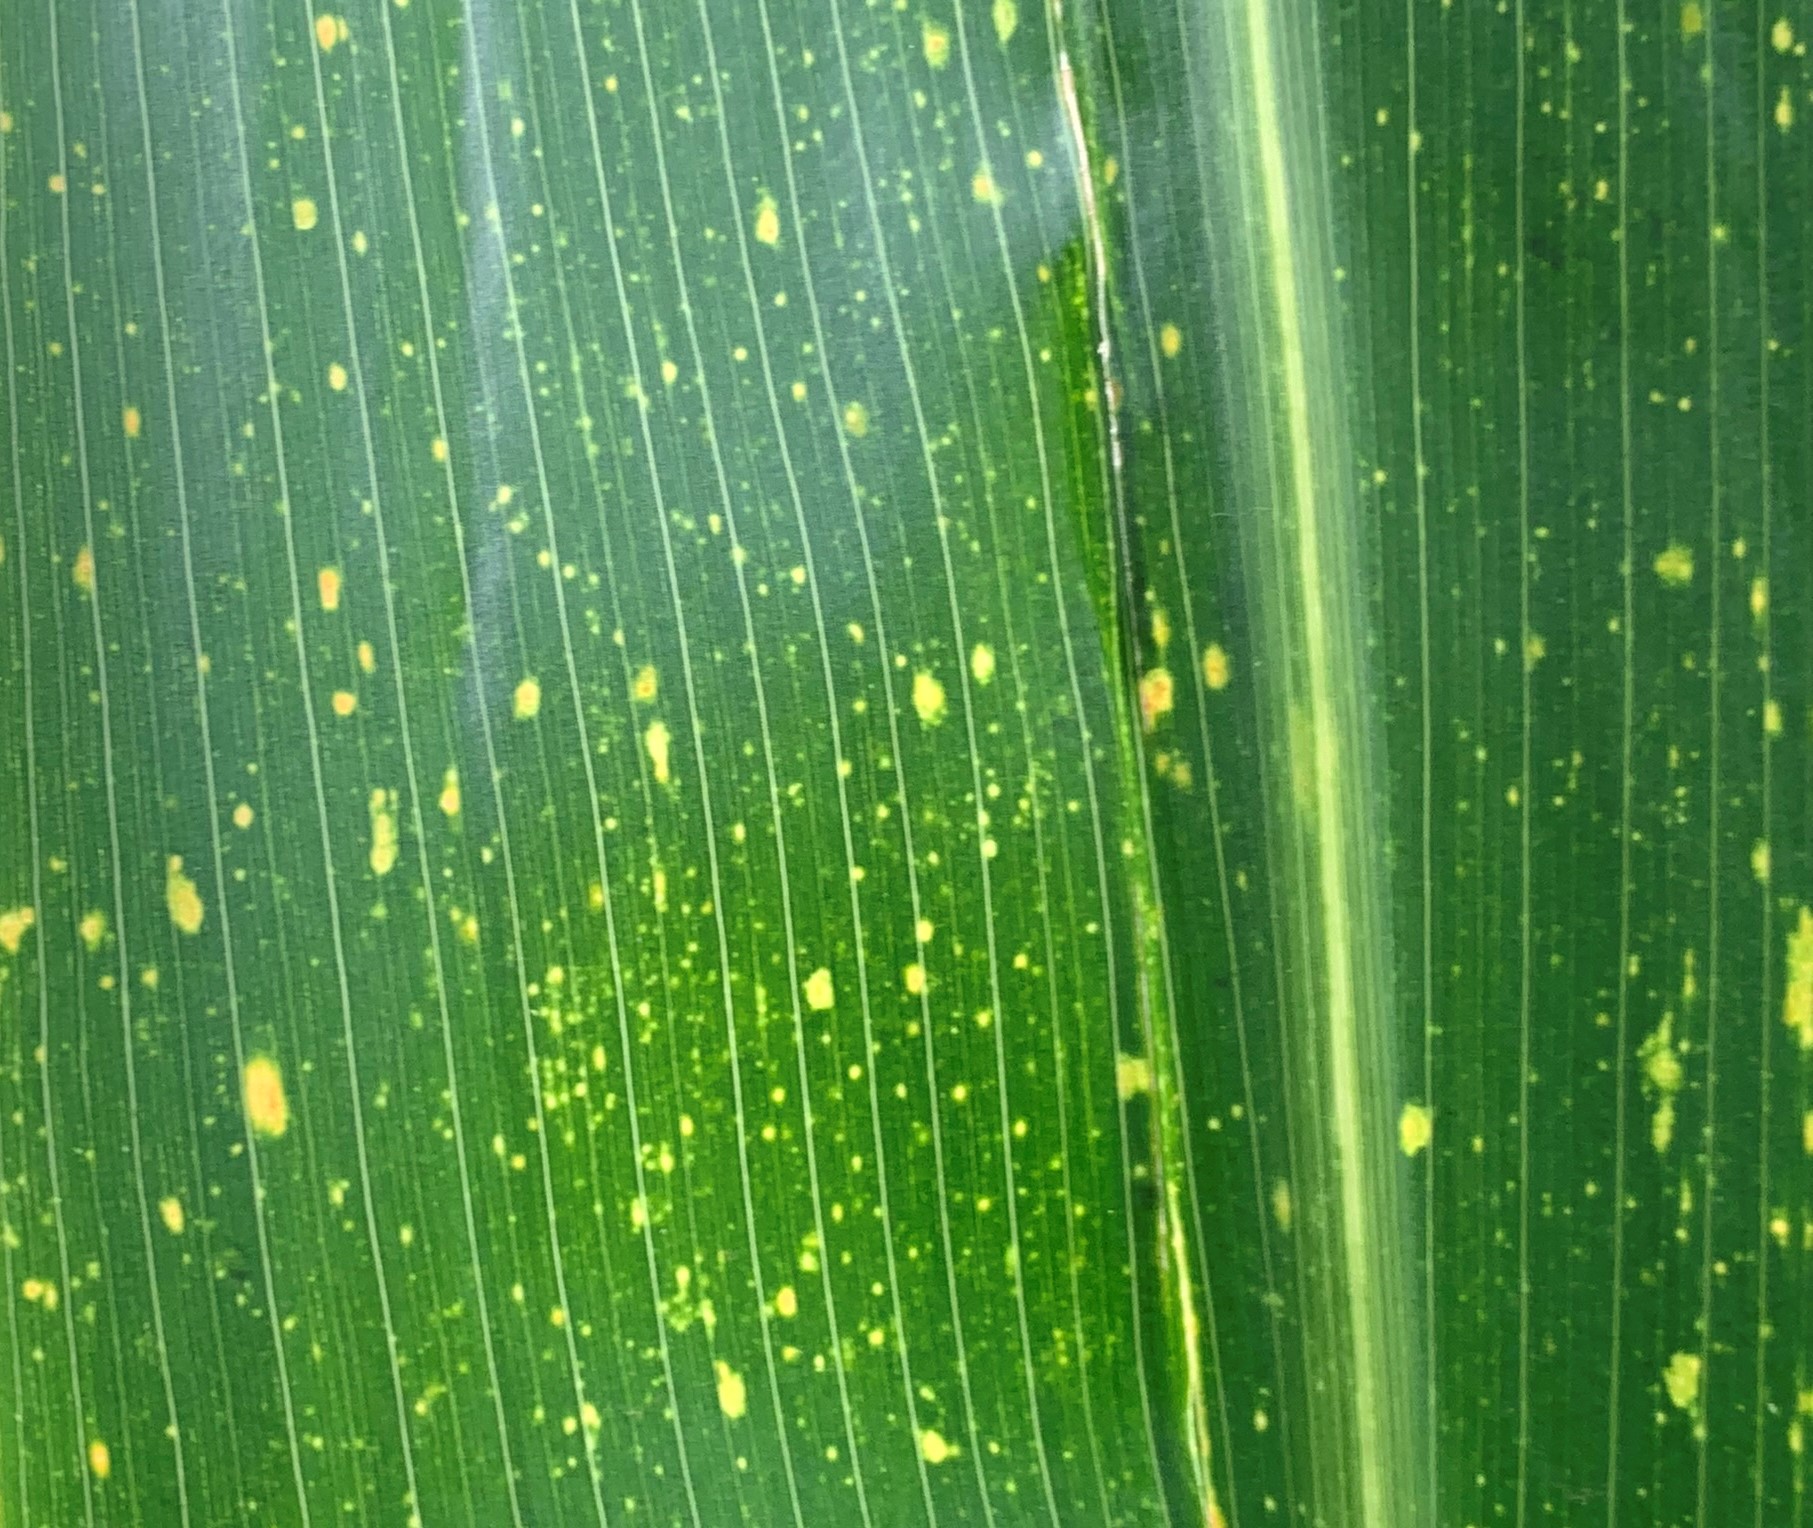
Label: MLN